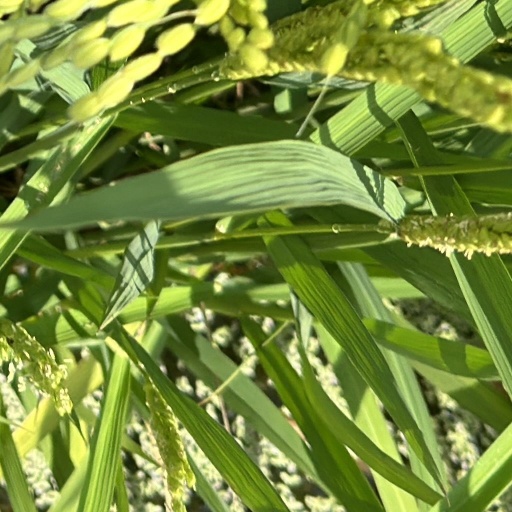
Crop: rice